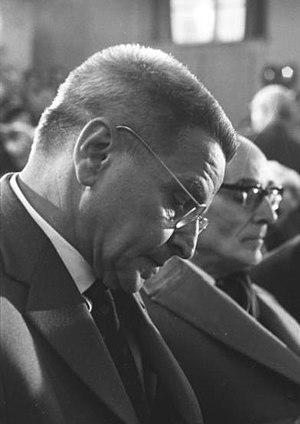
Wolfgang Langhoff, né le 6 octobre 1901 à Berlin et mort le 25 août 1966 à Berlin-Est, de son nom complet Joseph Heinrich Hermann Wolfgang Reyhard Langhoff est un résistant, acteur, metteur en scène, réalisateur et écrivain allemand.